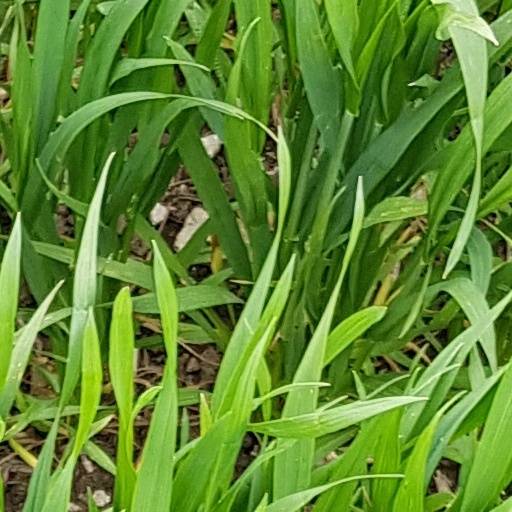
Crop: wheat